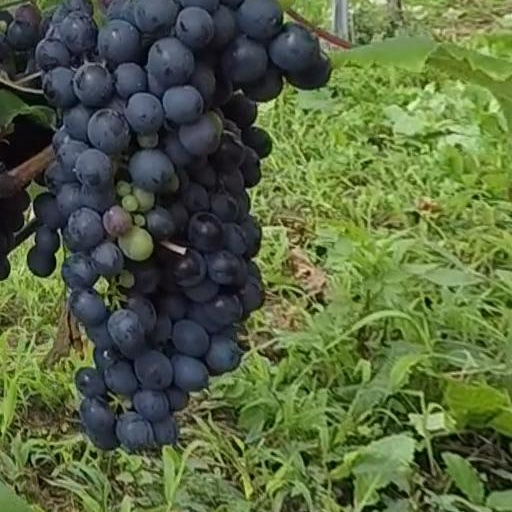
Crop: grape